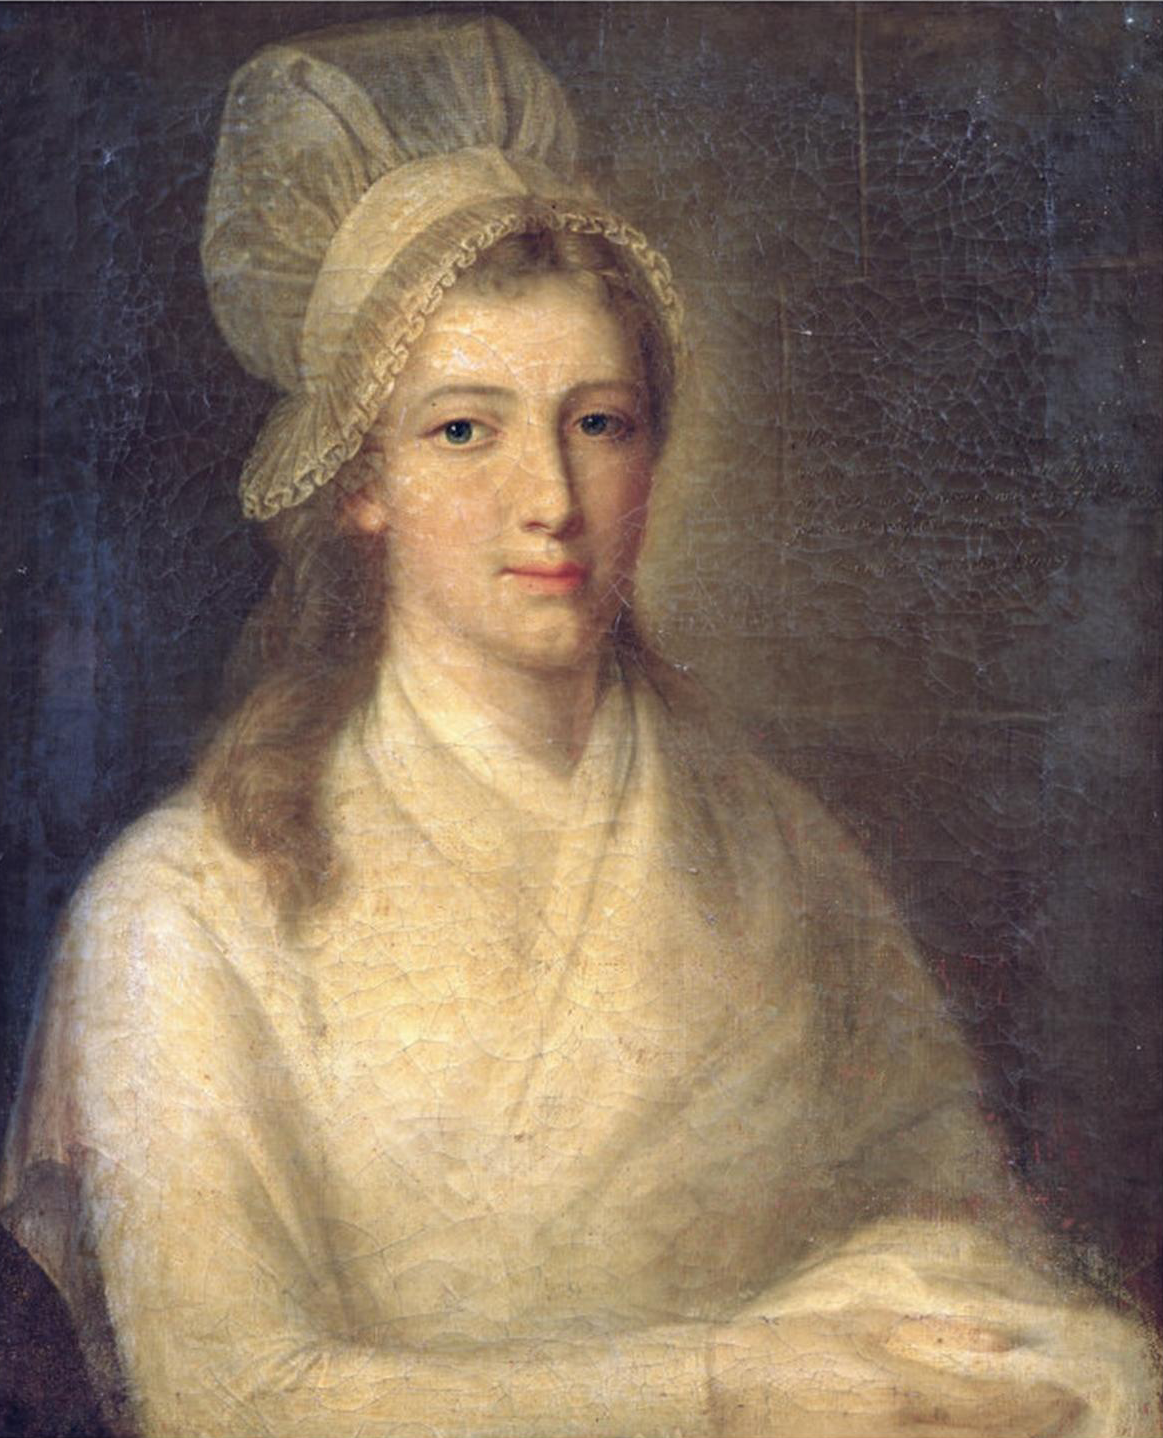
ชาร์ล็อต กอร์แด

| name = ชาร์ล็อต กอร์แด
| image =Charlotte Corday.PNG
| caption =ภาพวาดของกอร์แด ถูกวาดขึ้นตามคำขอของเธอไม่กี่ชั่วโมงก่อนถูกประหาร
| birth_date =27 กรกฎาคม ค.ศ. 1768
| birth_place=เอกอร์ช (จังหวัดออร์น) นอร์ม็องดี, ฝรั่งเศส
| death_place = กรุงปารีส ฝรั่งเศส
| death_cause=ถูกประหารโดยกิโยตีน
| movement =ฌีรงแด็ง
| known_for = ลอบสังหารฌ็อง-ปอล มารา
| religion =โรมันคาทอลิก
มารี-อาน ชาร์ล็อต เดอ กอร์แด ดาร์มง () หรือเรียกย่อว่า ชาร์ล็อต กอร์แด เป็นบุคคลในช่วงการปฏิวัติฝรั่งเศส เธอถูกประหารชีวิตด้วยกิโยตีนในค.ศ. 1793 ในข้อหาลอบสังหารฌ็อง-ปอล มารา ผู้นำฝ่ายฌากอแบ็งซึ่งรับผิดชอบด้านการโฆษณาชวนเชื่อแนวคิดการปฏิวัติ มารามีส่วนสำคัญในการกำจัดอิทธิพลทางการเมืองของฝ่ายฌีรงแด็งที่กอร์แดฝักใฝ่อยู่ ในค.ศ. 1847 นักเขียนและกวีอย่างอาลฟงส์ เดอ ลามาร์ตีน ตั้งฉายาให้เธอว่า "เทพธิดาสังหาร" () เธอกลายเป็นหนึ่งในสตรีทรงอิทธิพลอันเป็นสัญลักษณ์ของยุคปฏิวัติฝรั่งเศสเฉกเช่นมารี อ็องตัวแน็ต และมาดามรอล็อง
กอร์แดมีโอกาสได้ฟังการปราศรัยของพวกฌีรงแด็งในเมืองก็องและมีใจโน้มเอียงไปกับพวกเขา หลังการสังหารหมู่เดือนกันยายนในปี ค.ศ. 1792 ("Massacres de Septembre") ซึ่งมารามีส่วนรับผิดชอบ กอร์แดก็เชื่อว่ามาราเป็นบุคคลอันตรายต่อประเทศอย่างแท้จริง นอกจากนี้เธอยังมีความเชื่อว่าพระเจ้าหลุยส์ที่ 16 แห่งฝรั่งเศส|พระเจ้าหลุยส์ที่ 16 ไม่สมควรถูกประหาร name = "Whitham" เธอมีความนิยมโครงสร้างสังคมอย่างในสมัยกรีกโบราณหรือโรมโบราณ ซึ่งเป็นแนวทางที่เธอเห็นว่าขัดกับสิ่งที่มารากำลังทำอยู่
== การลอบสังหารฌ็อง-ปอล มารา ==
ฌ็อง-ปอล มาราเป็นสมาชิกแนวหน้าของฝ่ายหัวรุนแรงฌากอแบ็งที่มีบทบาทสำคัญในยุคสมัยแห่งความน่าสะพรึงกลัวของฝรั่งเศส มาราซึ่งเป็นนักสื่อสารมวลชนที่ทรงอิทธิพลผ่านหนังสือพิมพ์ "L'Ami du people" ("เพื่อนประชาชน")Schama 2005, p. 445.
ไฟล์:Carlota Corday 1889 by Arturo Michelena.jpg|thumb|260px|นางสาวกอร์แดกำลังถูกนำตัวไปลานประหาร
ในวันที่ 9 กรกฎาคม ค.ศ. 1972 กอร์แดออกเดินทางไปกรุงปารีสและเช่าโรงแรมอยู่ เธอซื้อมีดยาวหกนิ้วและเขียนจดหมายจ่าหน้าซอง ""ถึงประชาชนฝรั่งเศส เหล่าสหายแห่งกฎหมายและสันติภาพ""ต้นฉบับภาษาฝรั่งเศส: "Addresse aux Français amis des lois et de la paix" เพื่ออธิบายถึงแรงจูงใจในการสังหารมารา เดิมทีเธอตั้งใจจะสังหารมาราต่อหน้าสมาชิกที่ประชุมใหญ่แห่งชาติ แต่เมื่อเธอทราบว่ามาราเลิกเดินทางมาประชุมได้สักพักหนึ่งแล้วจากอาการป่วยโรคผิวหนัง เธอจึงเปลี่ยนแผนโดยไปยังบ้านพักของมาราในช่วงบ่ายของวันที่ 13 กรกฎาคม โดยเธออ้างว่าเธอรู้แผนการของพวกฌีรงแด็งที่จะก่อการลุกฮือในเมืองก็อง อย่างไรก็ตาม กอร์แดถูกปฏิเสธไม่ให้เข้าพบโดยน้องสาวของคู่หมั้นมารา
เมื่อเธอกลับมาอีกครั้งในตอนค่ำ มารายอมให้เข้าพบ ขณะนั้นมาราอยู่ระหว่างการแช่อ่างอาบน้ำผสมยาเพื่อรักษาอาการป่วยทางผิวหนัง ในขณะที่มารากำลังดูรายชื่อของพวกฌีรงแด็งที่เธอส่งให้นั้น เธอก็ชักมีดออกมาและแทงไปที่หน้าอกของมารา มาราตะโกนขอความช่วยเหลือและสิ้นลมหายใจ เธอถูกจับกุมและนำตัวขึ้นไต่สวนต่อศาลอาญาปฏิวัติ เธอให้การว่ามารานั้นเป็นสัตว์ประหลาดที่ถูกบูชาเฉพาะในปารีส ""ฉันรู้ดี มาราน่ะกำลังพาฝรั่งเศสหลงผิด ฉันฆ่าคนไปหนึ่งคนเพื่อช่วยคนอีกนับแสน"" เธอยังให้การว่าเธออาศัยโชคในการแทงมาราจนสิ้นใจในมีดเดียวโดยไม่ได้ฝึกฝนมาก่อนSchama 2005, pp. 736–37.
กอร์แดถูกประหารชีวิตโดยมือเพชฌฆาตชาร์ล-อ็องรี ซ็องซง ที่ปลัสเดอลากงกอร์ด|ปลัสเดอลาเรวอลูว์ซียงในกรุงปารีสต่อหน้าสาธารณชนในอีกสี่วันให้หลังก่อเหตุ เธอถูกจัดให้สวมกระโปรงตัวนอกสีแดงซึ่งเป็นสัญลักษณ์ของผู้ทรยศชาติ เมื่อหัวเธอหลุดจากบ่าด้วยเครื่องกิโยตีน พวกผู้นำฌากอแบ็งก็สั่งให้มีการพิสูจน์พรหมจรรย์เธอทันทีเนื่องจากเชื่อว่าเธออาจร่วมหลับนอนกับบุรุษซึ่งอยู่เบื้องหลังใช้ให้เธอมาสังหารมารา แต่ก็พบว่าเธอนั้นยังเป็นพรหมจารี อย่างไรก็ตาม การตายของเธอมิอาจหยุดสมัยแห่งความน่าสะพรึงกลัวอันเกิดจากการปกครองอย่างเบ็ดเสร็จเด็ดขาดของพวกฌากอแบ็งได้
==อ้างอิง==
หมวดหมู่:บุคคลในการปฏิวัติฝรั่งเศส
หมวดหมู่:ผู้ลอบสังหารชาวฝรั่งเศส
หมวดหมู่:ผู้ถูกประหารชีวิตด้วยกิโยตีนในช่วงการปฏิวัติฝรั่งเศส
หมวดหมู่:บุคคลจากจังหวัดออร์น